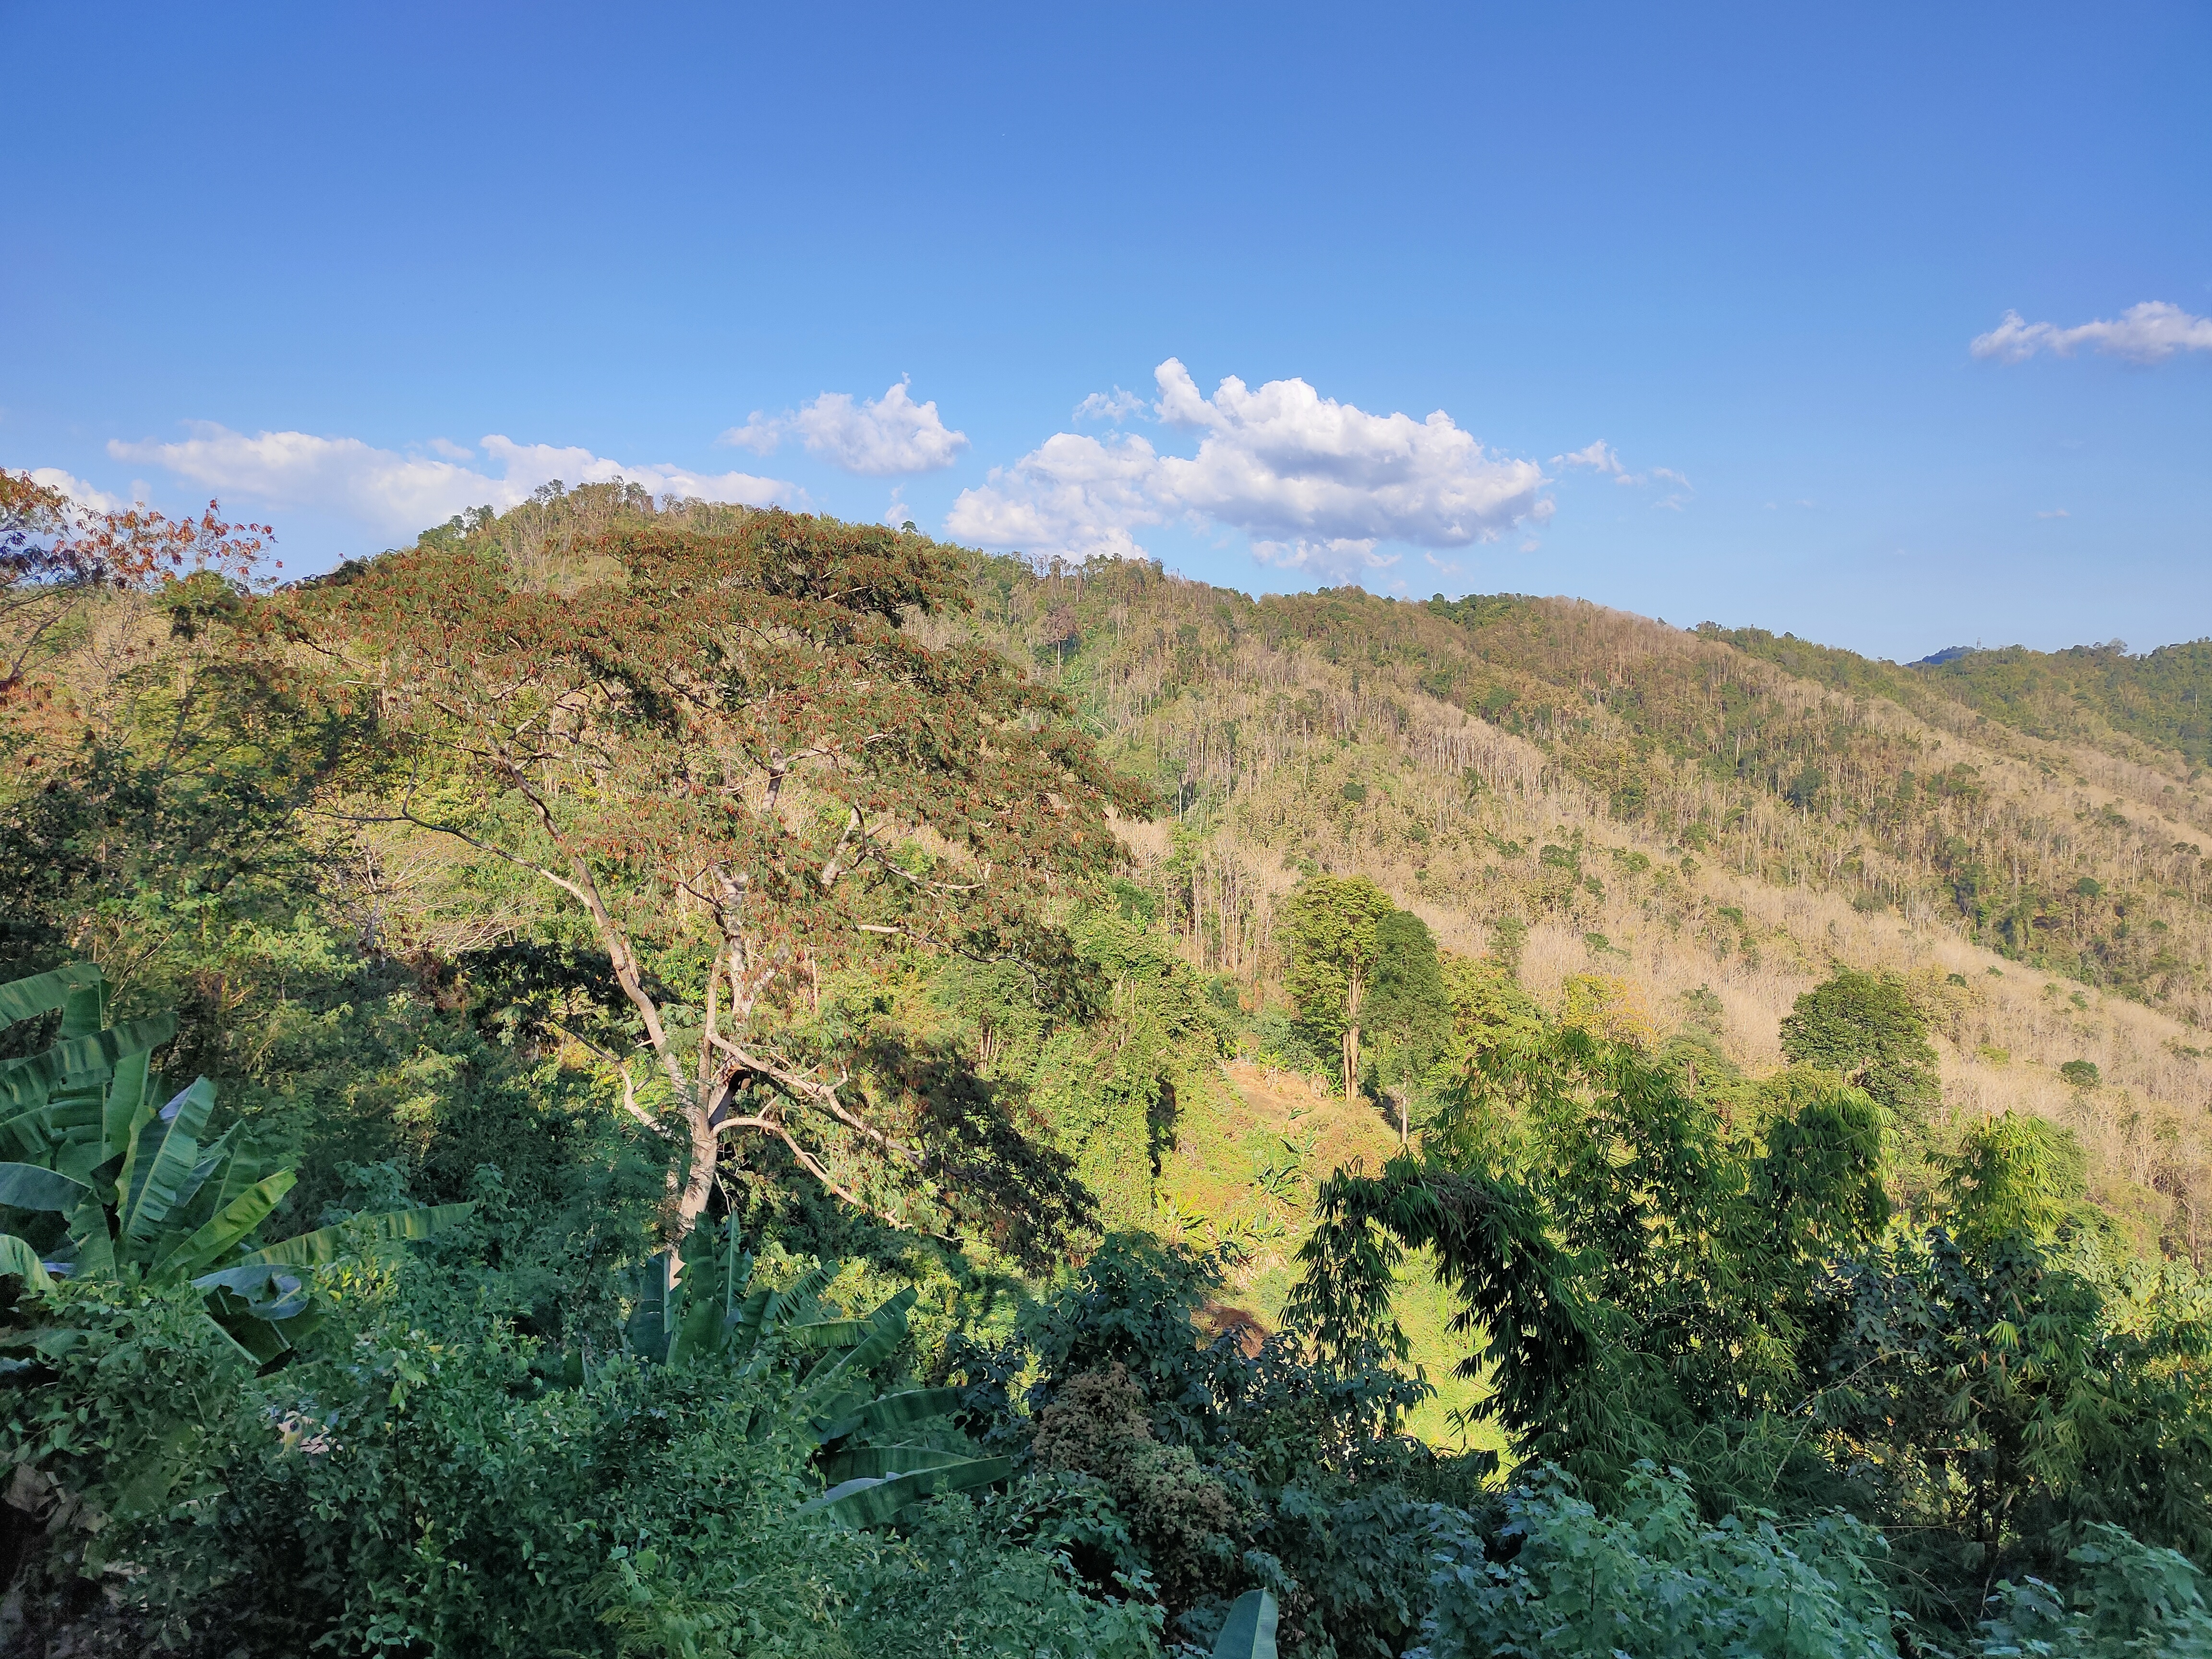
beautiful, mountain, sky, vegetation, mountainous landforms, natural landscape, wilderness, hill, plant community, nature reserve, shrubland, natural environment, chaparral, biome, hill station, tree, highland, leaf, ridge, botany, grass, geology, forest, cloud, grass family, rock, spring, tropical and subtropical coniferous forests, plant, landscape, terrain, temperate broadleaf and mixed forest, national park, rural area, escarpment, grassland, fell, trail, mount scenery, road, jungle, outcrop, state park, mountain range, rainforest, valley, valdivian temperate rain forest, mountain pass, plateau